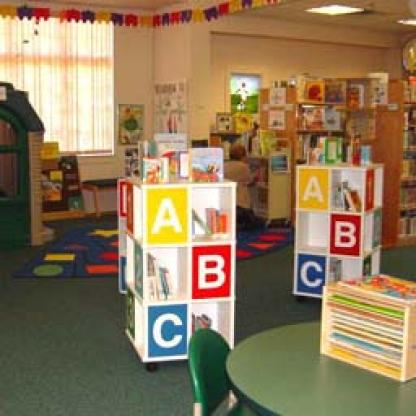
Scene: Indoor